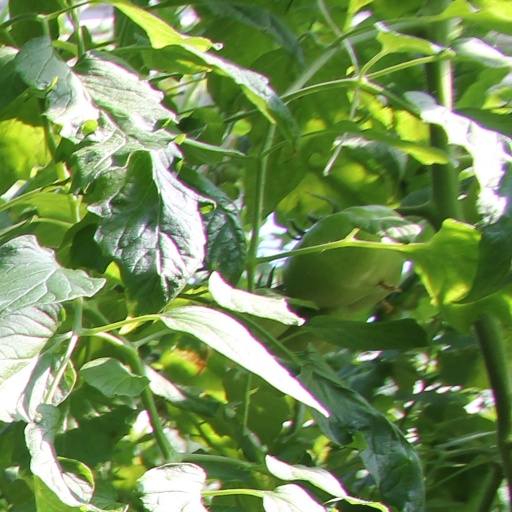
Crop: tomato